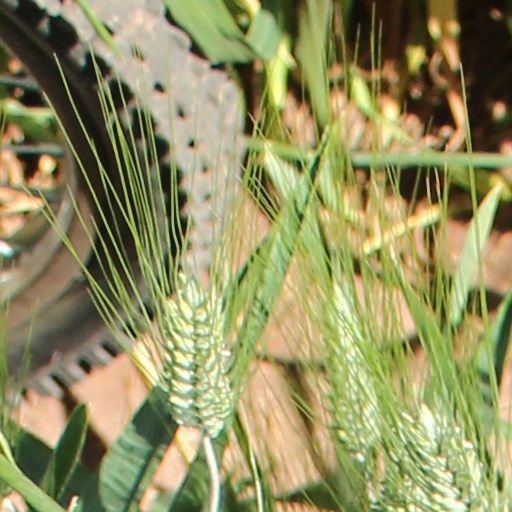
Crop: wheat